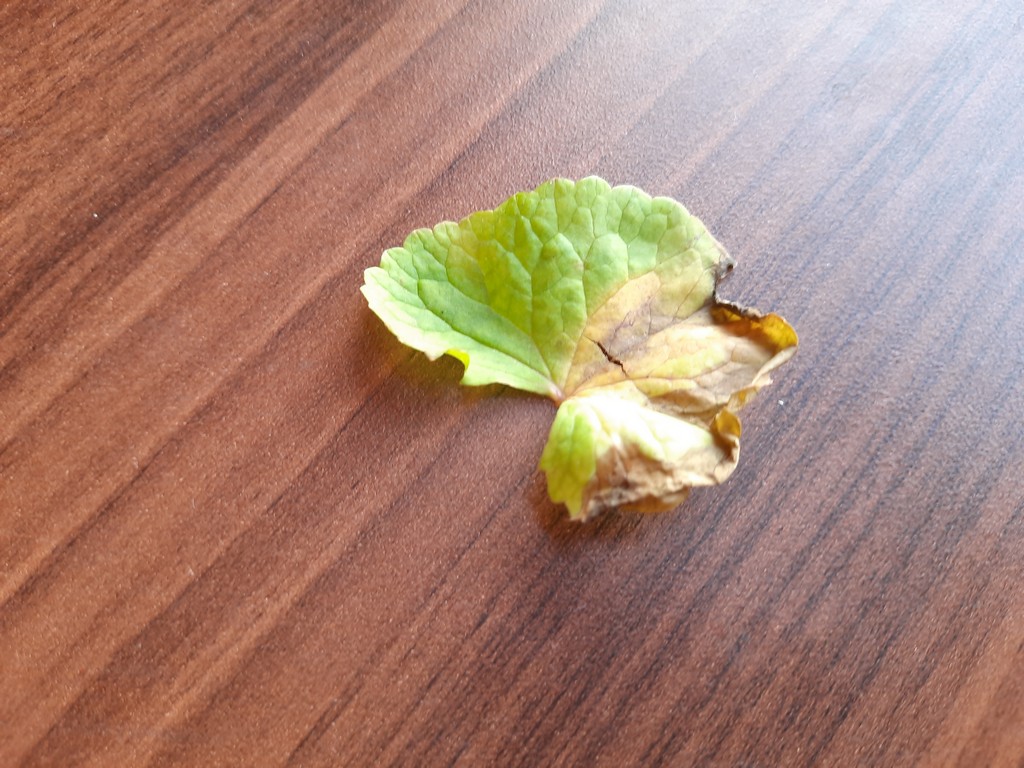
Label: Unhealthy